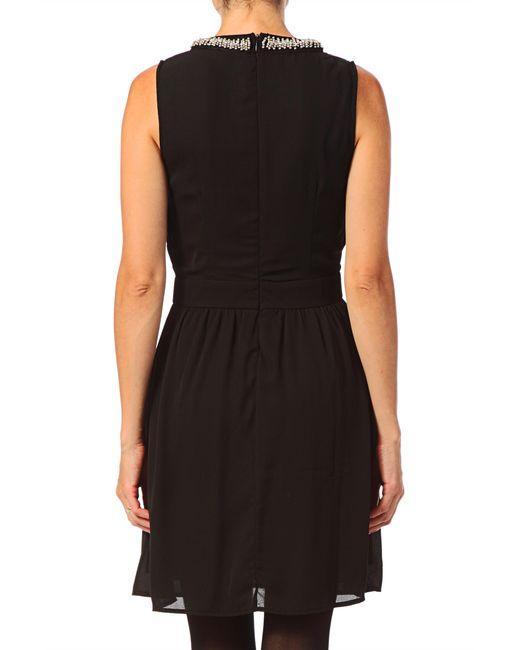
Sexy Frauen schwarzes Kleid mit schwarzen Leggings